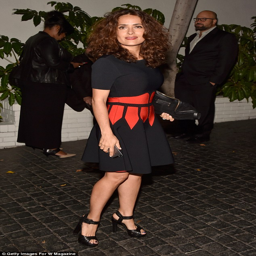
bold beauty : wore her hair out wild as she slipped on a black and red mini dress